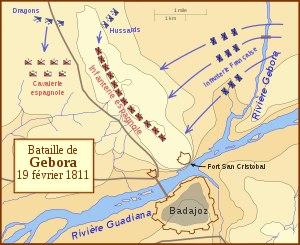
La bataille de Gebora est une affrontement mineur de la guerre d'indépendance espagnole, opposant les armées espagnoles et françaises. Elle se déroula le 19 février 1811 près de Badajoz, en Espagne, et vit l'armée espagnole d'Estrémadure mise en déroute par une force française en infériorité numérique.